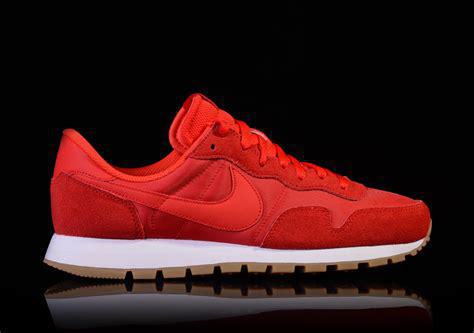
Brand: Nike
Model: Air Pegasus 83